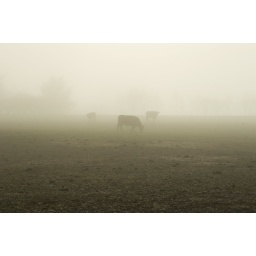
Three cows stands in a bare field on a foggy morning. Haumoana, Hawke's Bay, New Zealand.